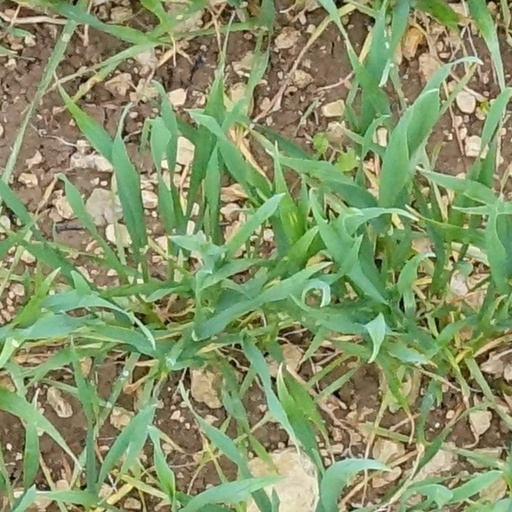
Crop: wheat